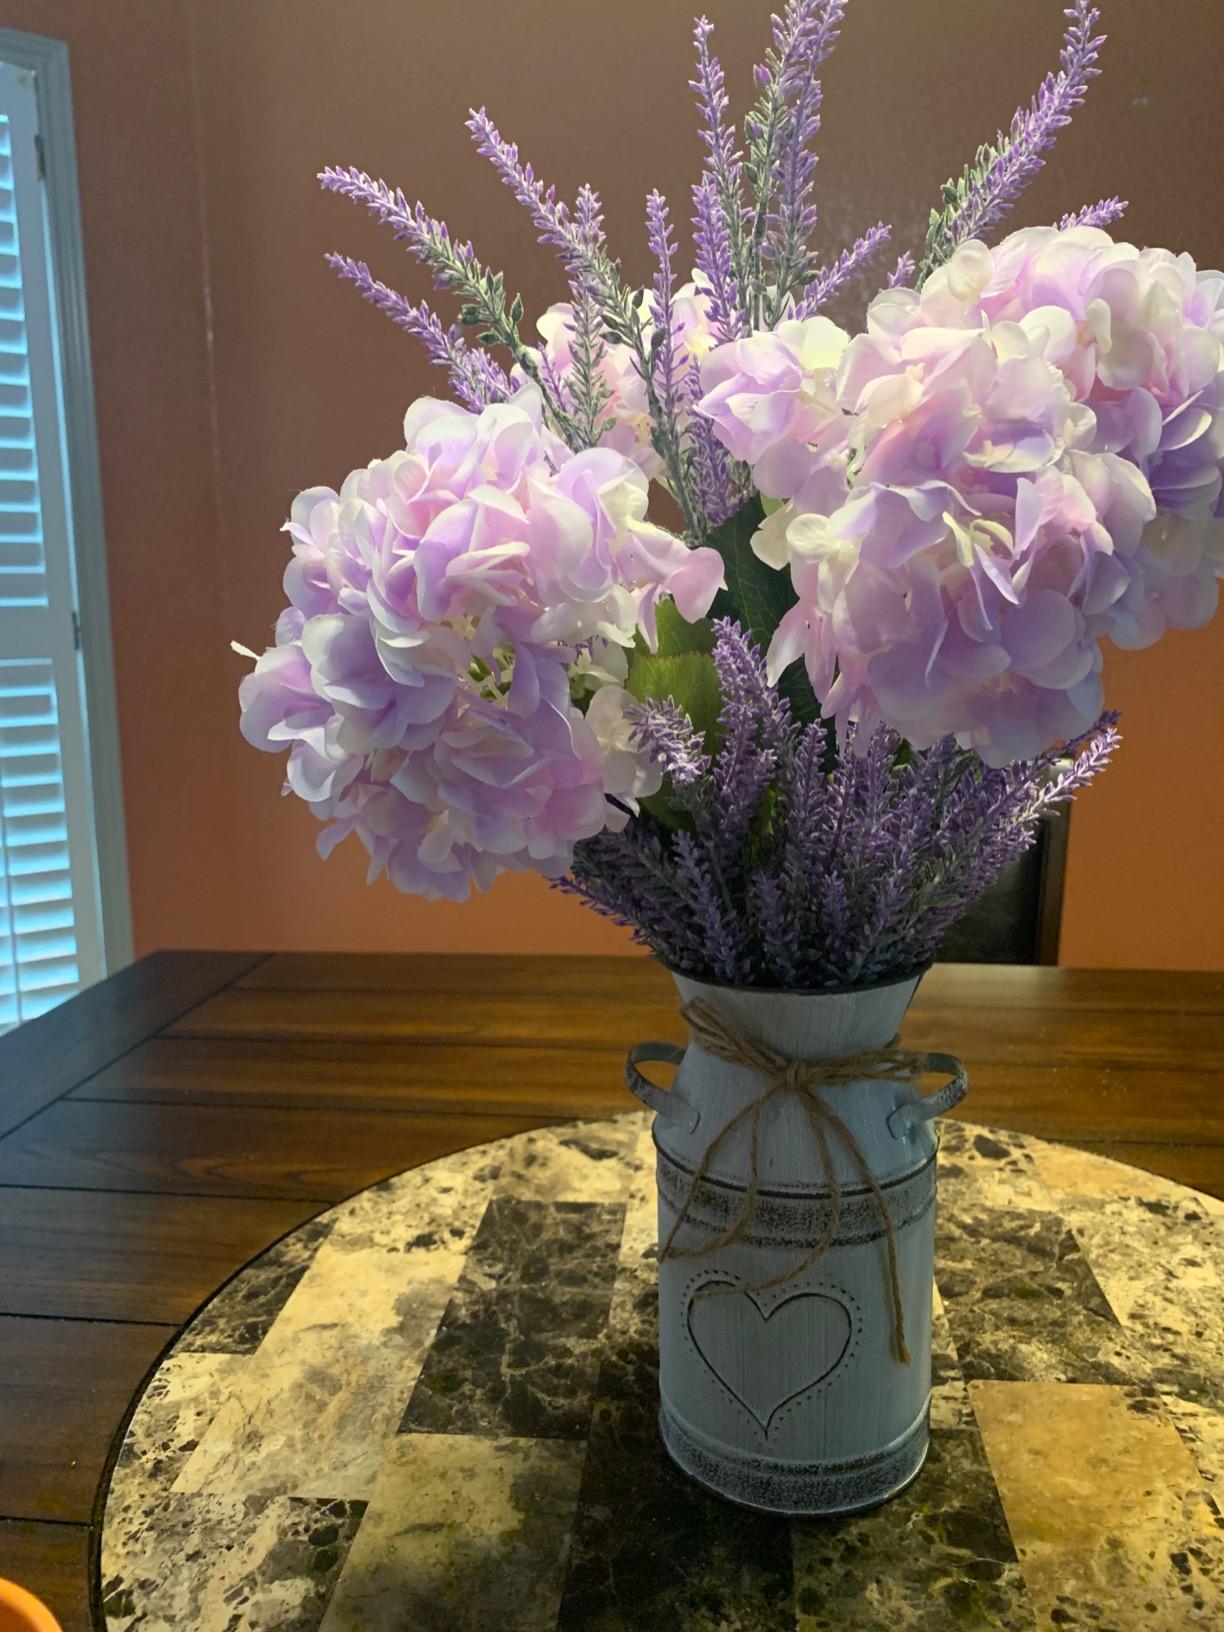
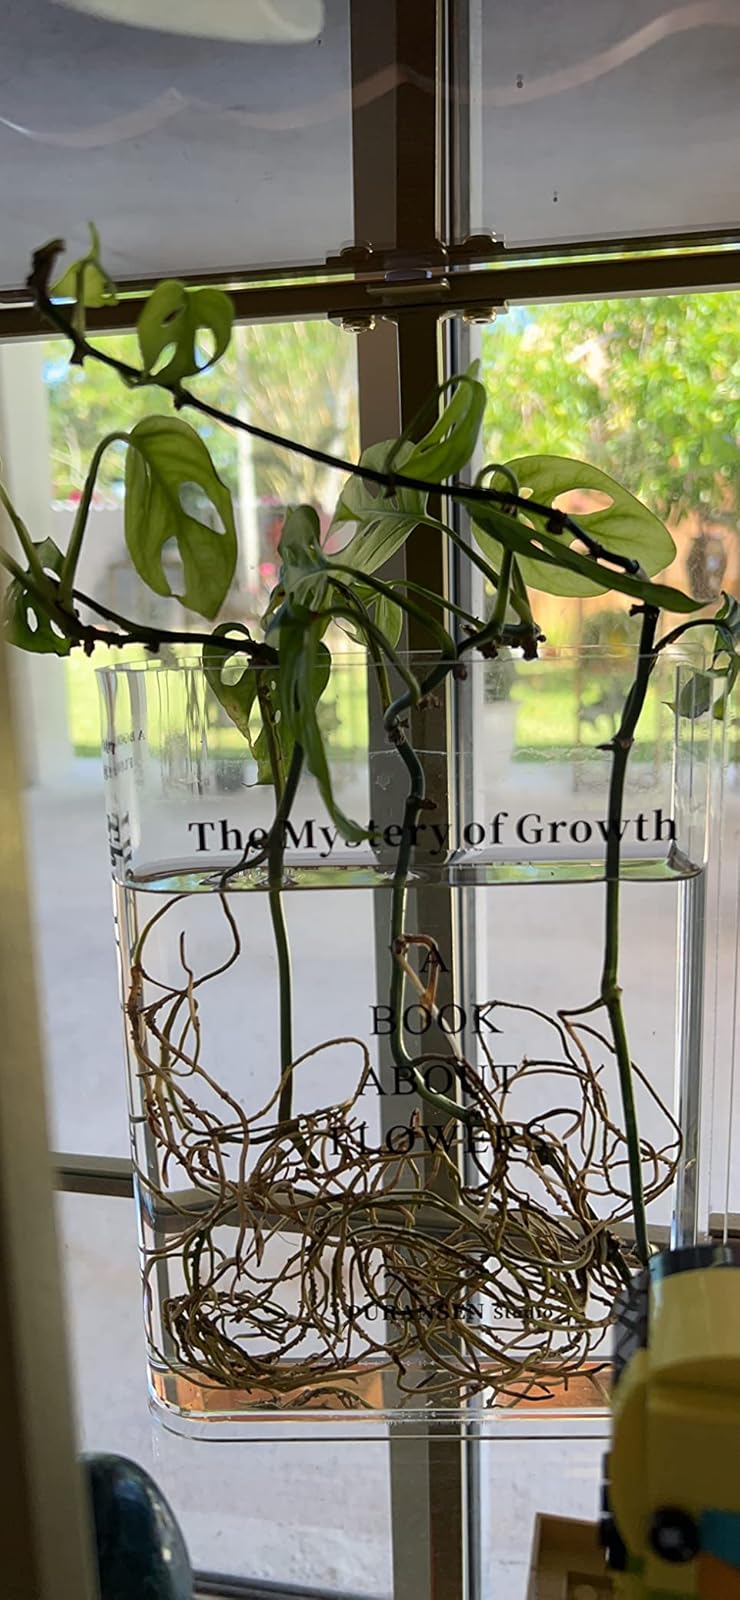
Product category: vase
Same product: no